Nihal Sarin

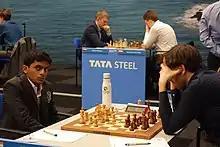
Nihal versus Nils Grandelius in the 2020 Tata Steel Chess Tournament

In January 2020, Nihal competed in the Tata Steel Challengers tournament and scored 7.0/13 to share the sixth spot. Nihal was a part of the Indian Chess Team that won the FIDE Online Chess Olympiad 2020.